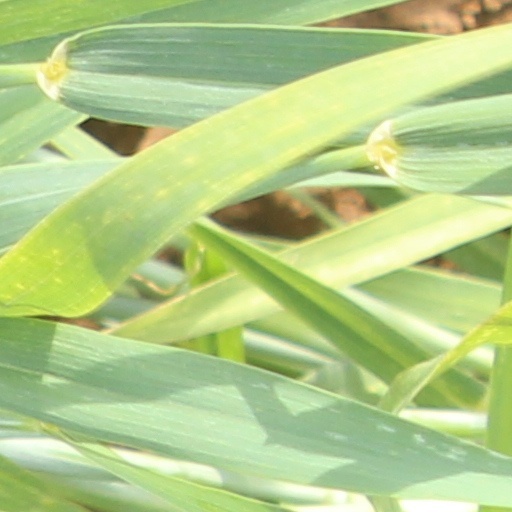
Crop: wheat